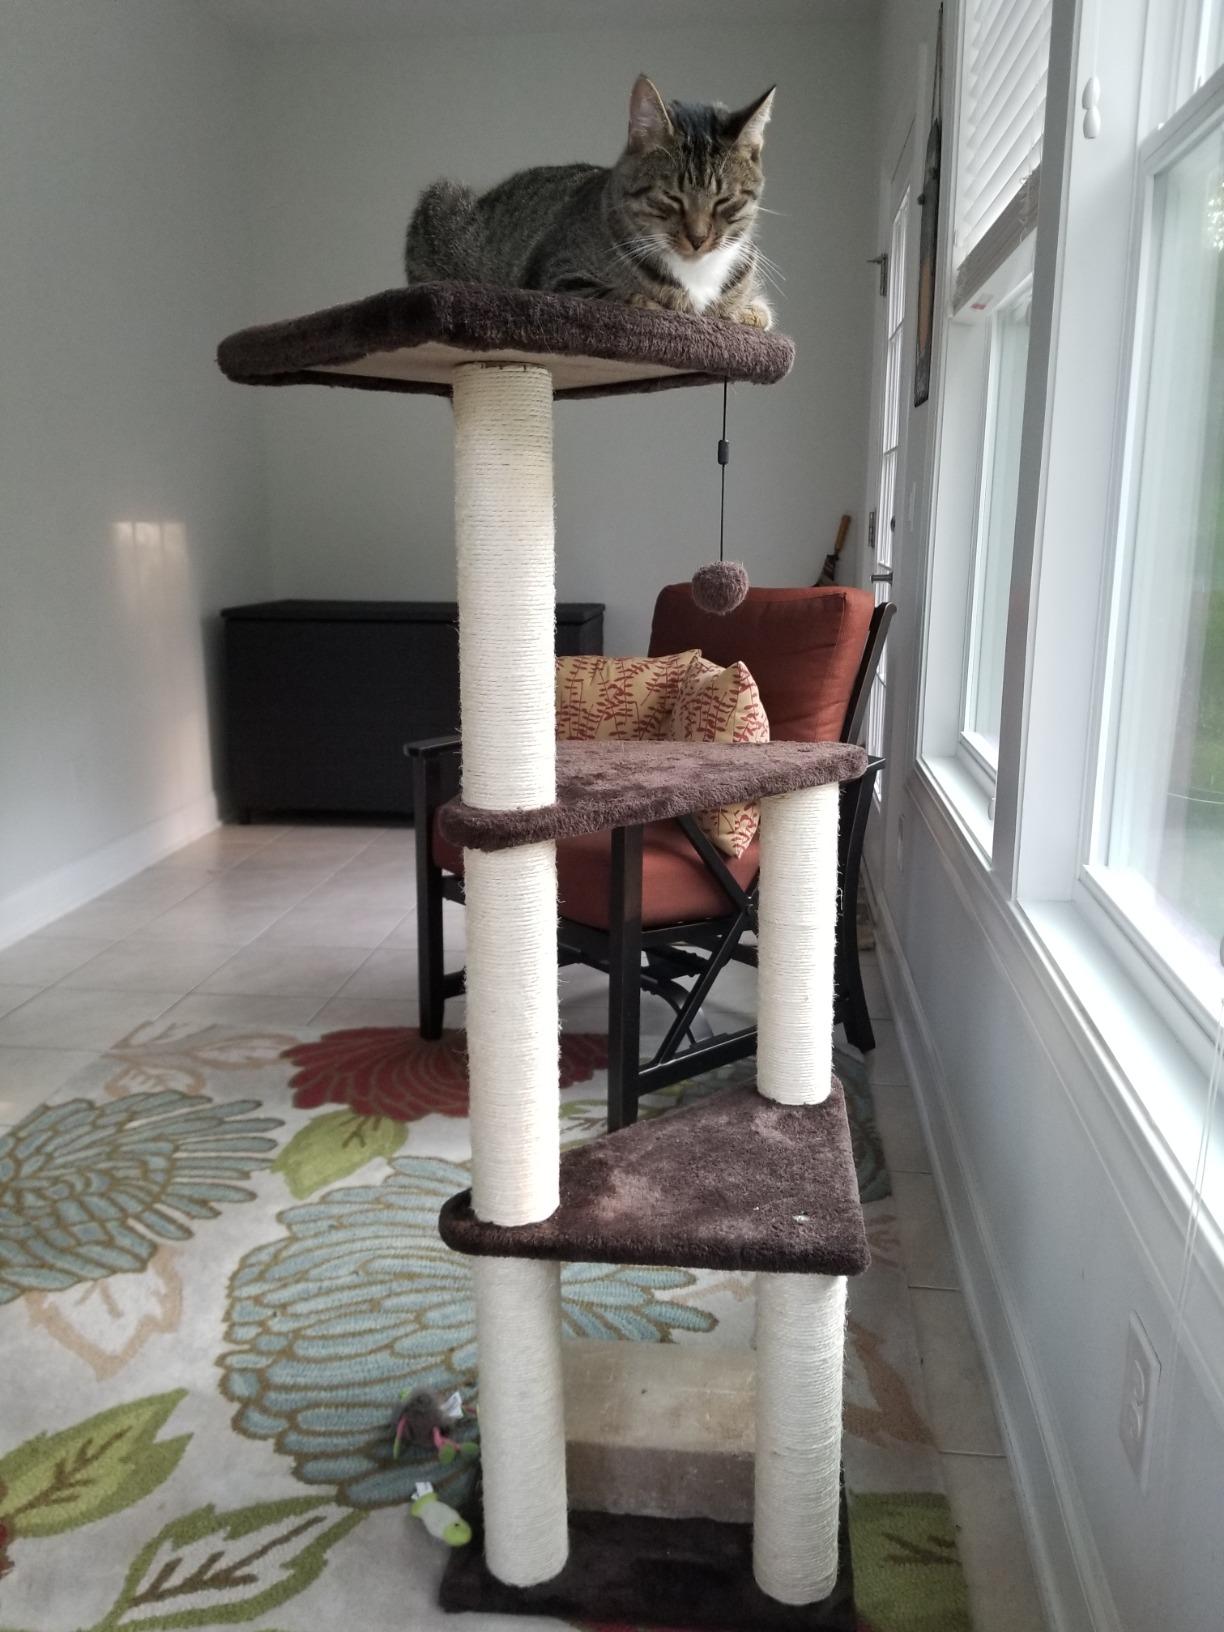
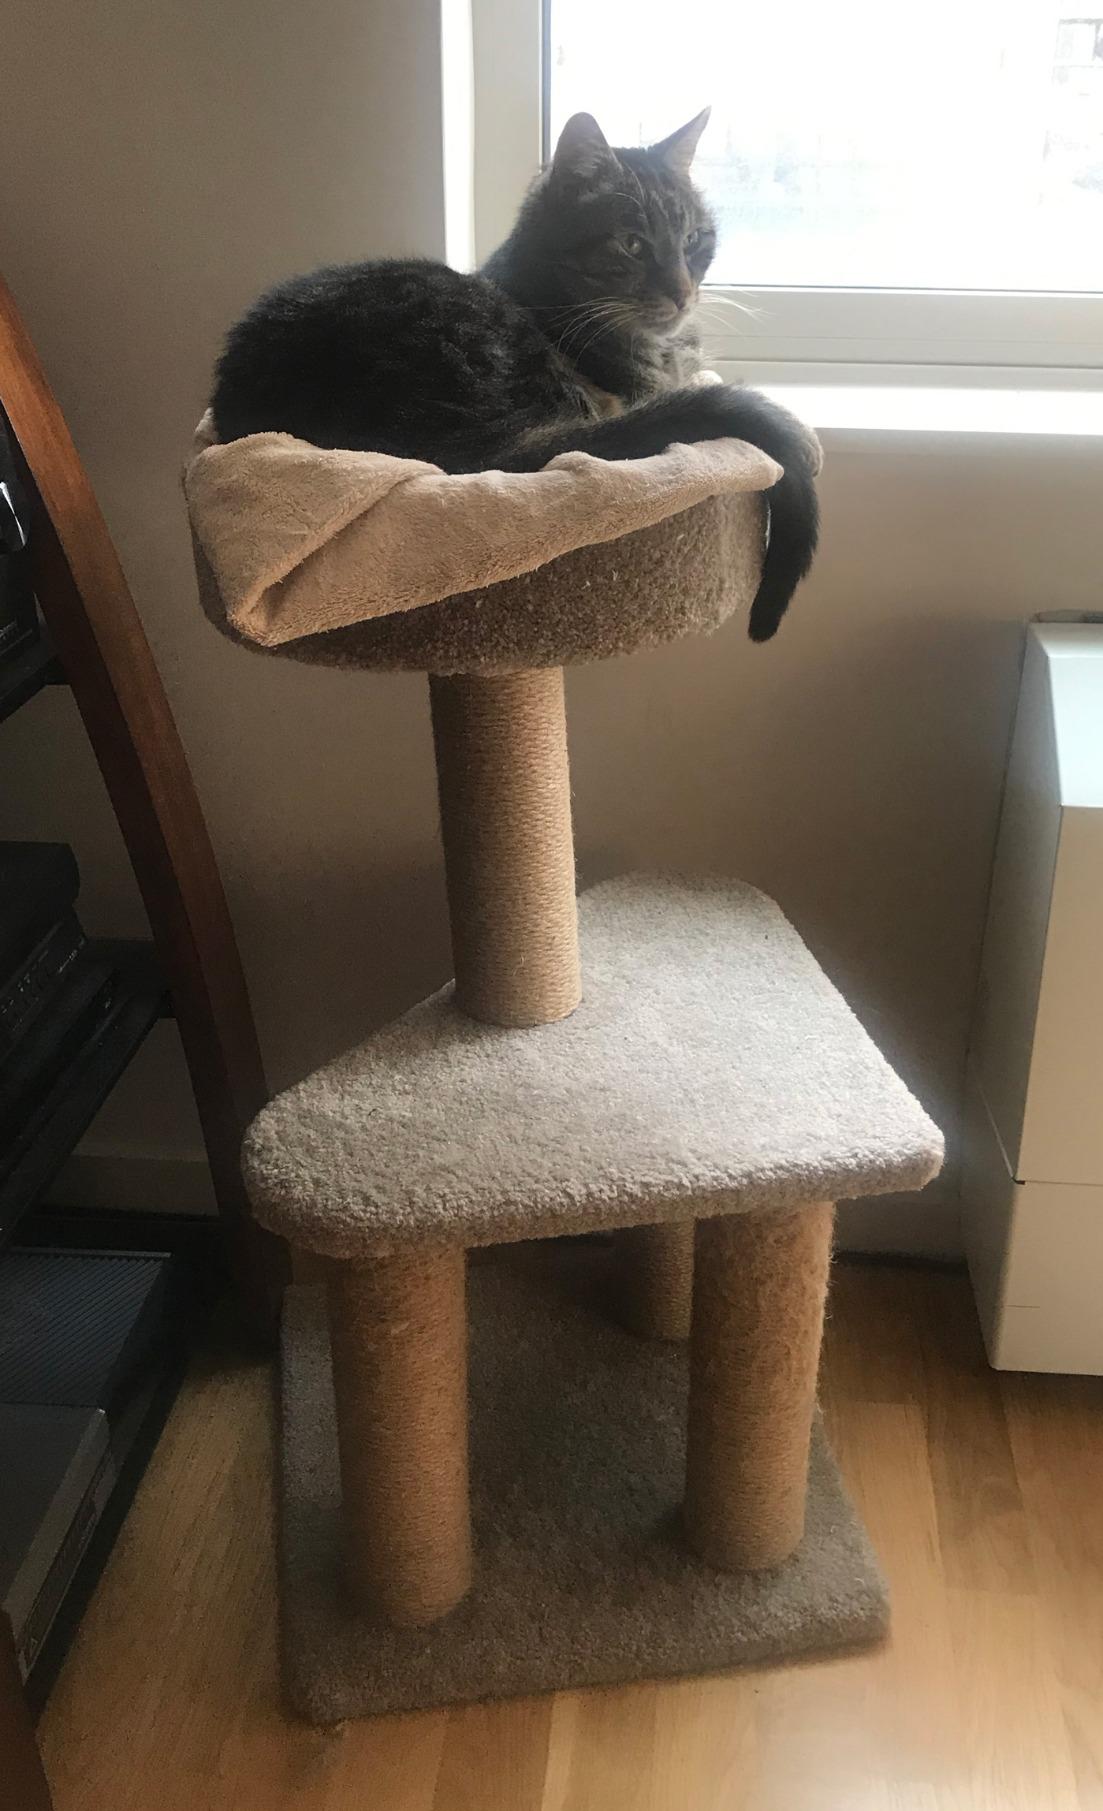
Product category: items_cat tree
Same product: no